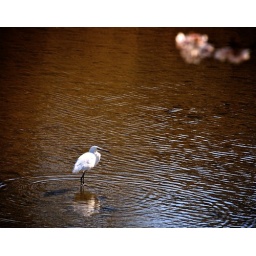
The egret standing under a short-lived cherry blossom tree appeared to be meditating without noticing the passage of time.